Swedish Argentines

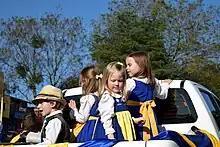
Swedish Argentine children at the 2014 Immigrant's Festival in Oberá, Misiones

Swedish Argentines are Argentine citizens of Swedish descent, as well as Swedish-born people who reside in Argentina.